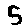
Label: 5